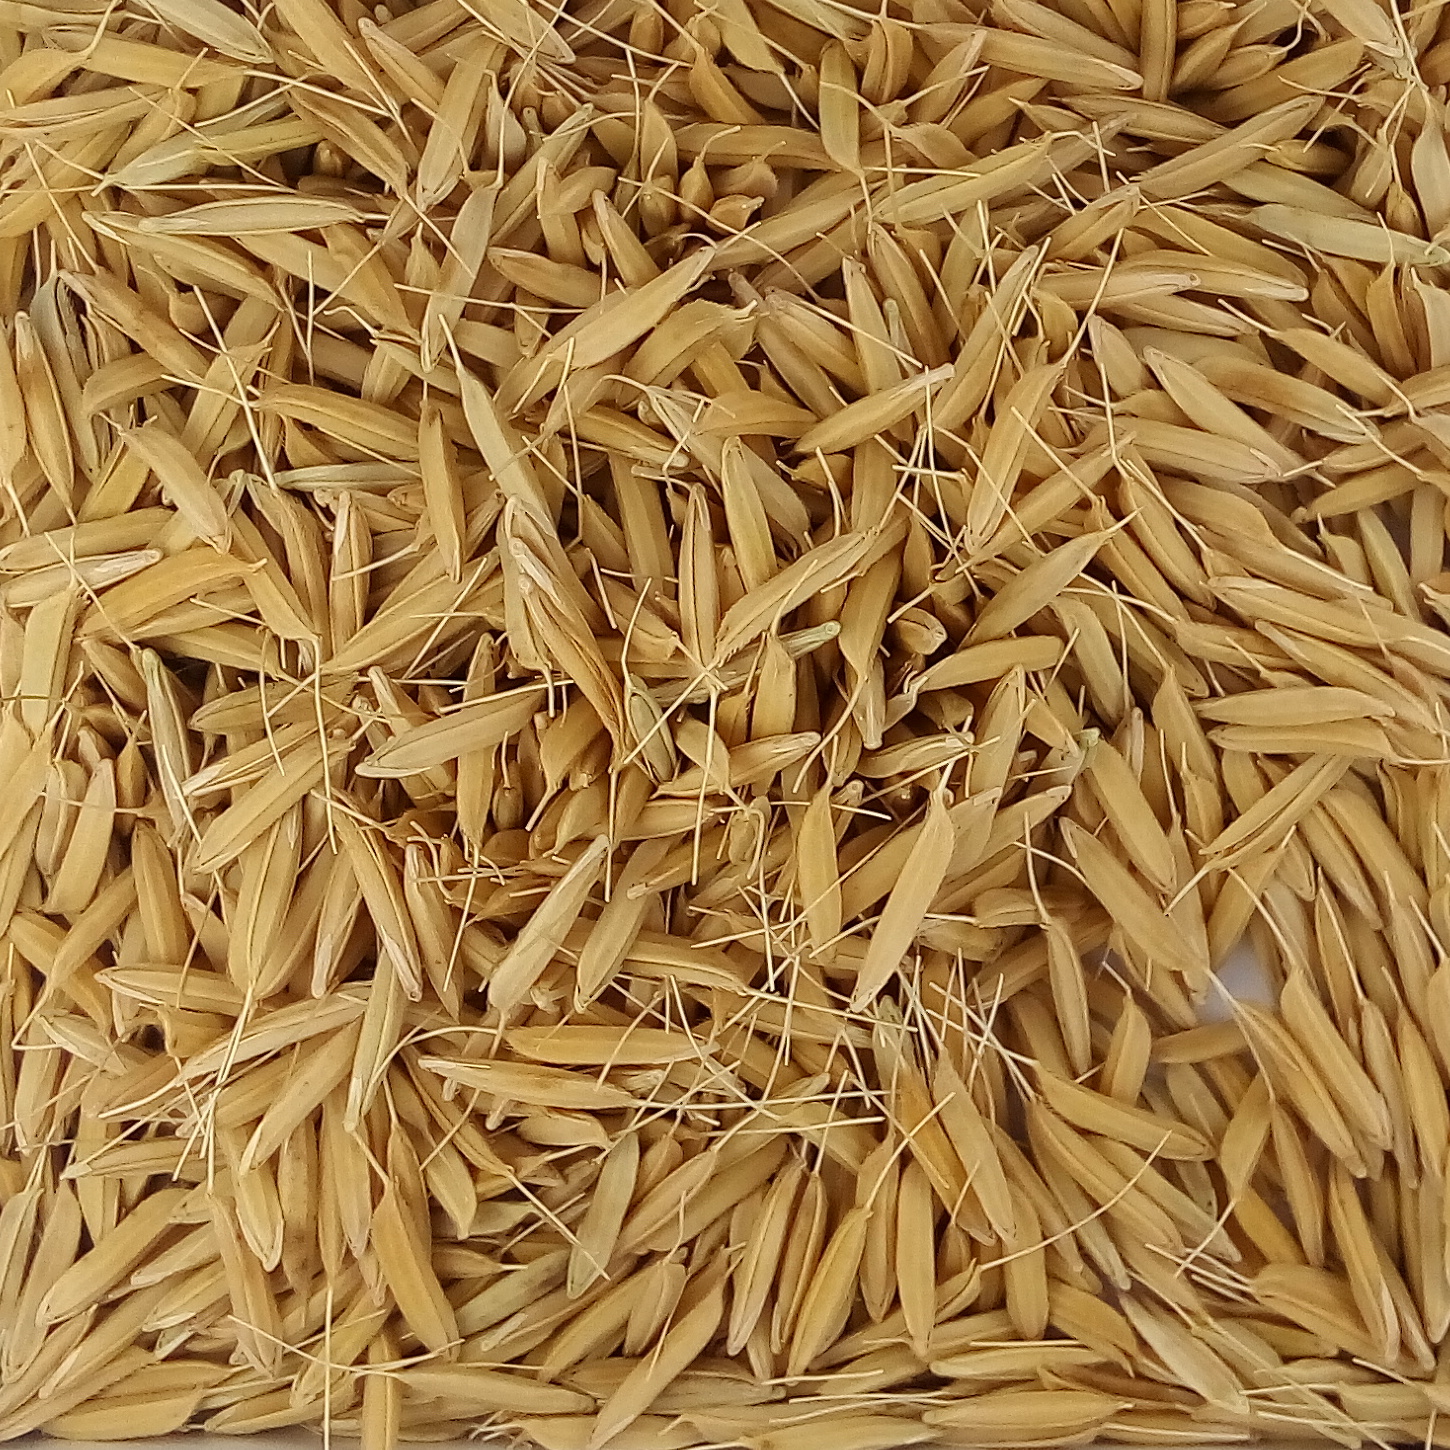
Rice seed variety: PB1